Metal Gear Solid Touch

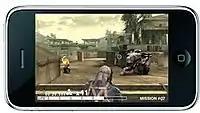
Old Snake in action

The player navigates through several missions based on stages from "Metal Gear Solid 4", each introduced by brief text summarizing the story so far. The player moves their finger across the screen to aim, tapping to fire, and moving their fingers together or apart to zoom in or out with a sniper rifle, removing their fingers from the screen to get behind cover and avoid enemy fire. The main character's primary weapons, an assault rifle and a sniper rifle, can be rotated with one another by pinching the device's screen.